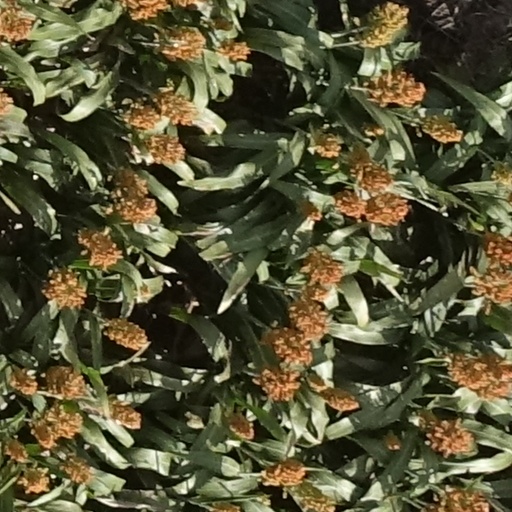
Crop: sorghum